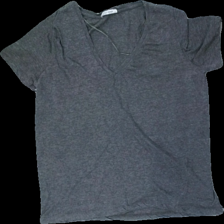
View: front
Type: T-shirt
Category: Ladies
Brand: Zara
Colors: Grey
Material: 74% polyester 26% cotton
Cut: V-collar, Regular
Size: L
Season: All
Damage: crooked seems
Price range: <50
Recommended usage: Export